OpenCorporates

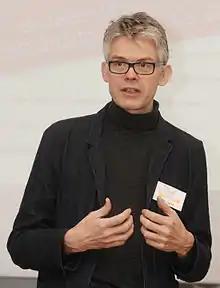
Co-founder Chris Taggart

In 2011, the site won third place in the Open Data Challenge. Vice President of the European Commission Neelie Kroes said the site "is the kind of resource the (Digital) Single Market needs and it is encouraging to see that it is being built." The project was represented on the European Union's Core Vocabularies Working Group's Core Business Task Force.